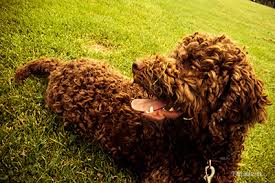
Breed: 219-n000066-Irish_water_spaniel